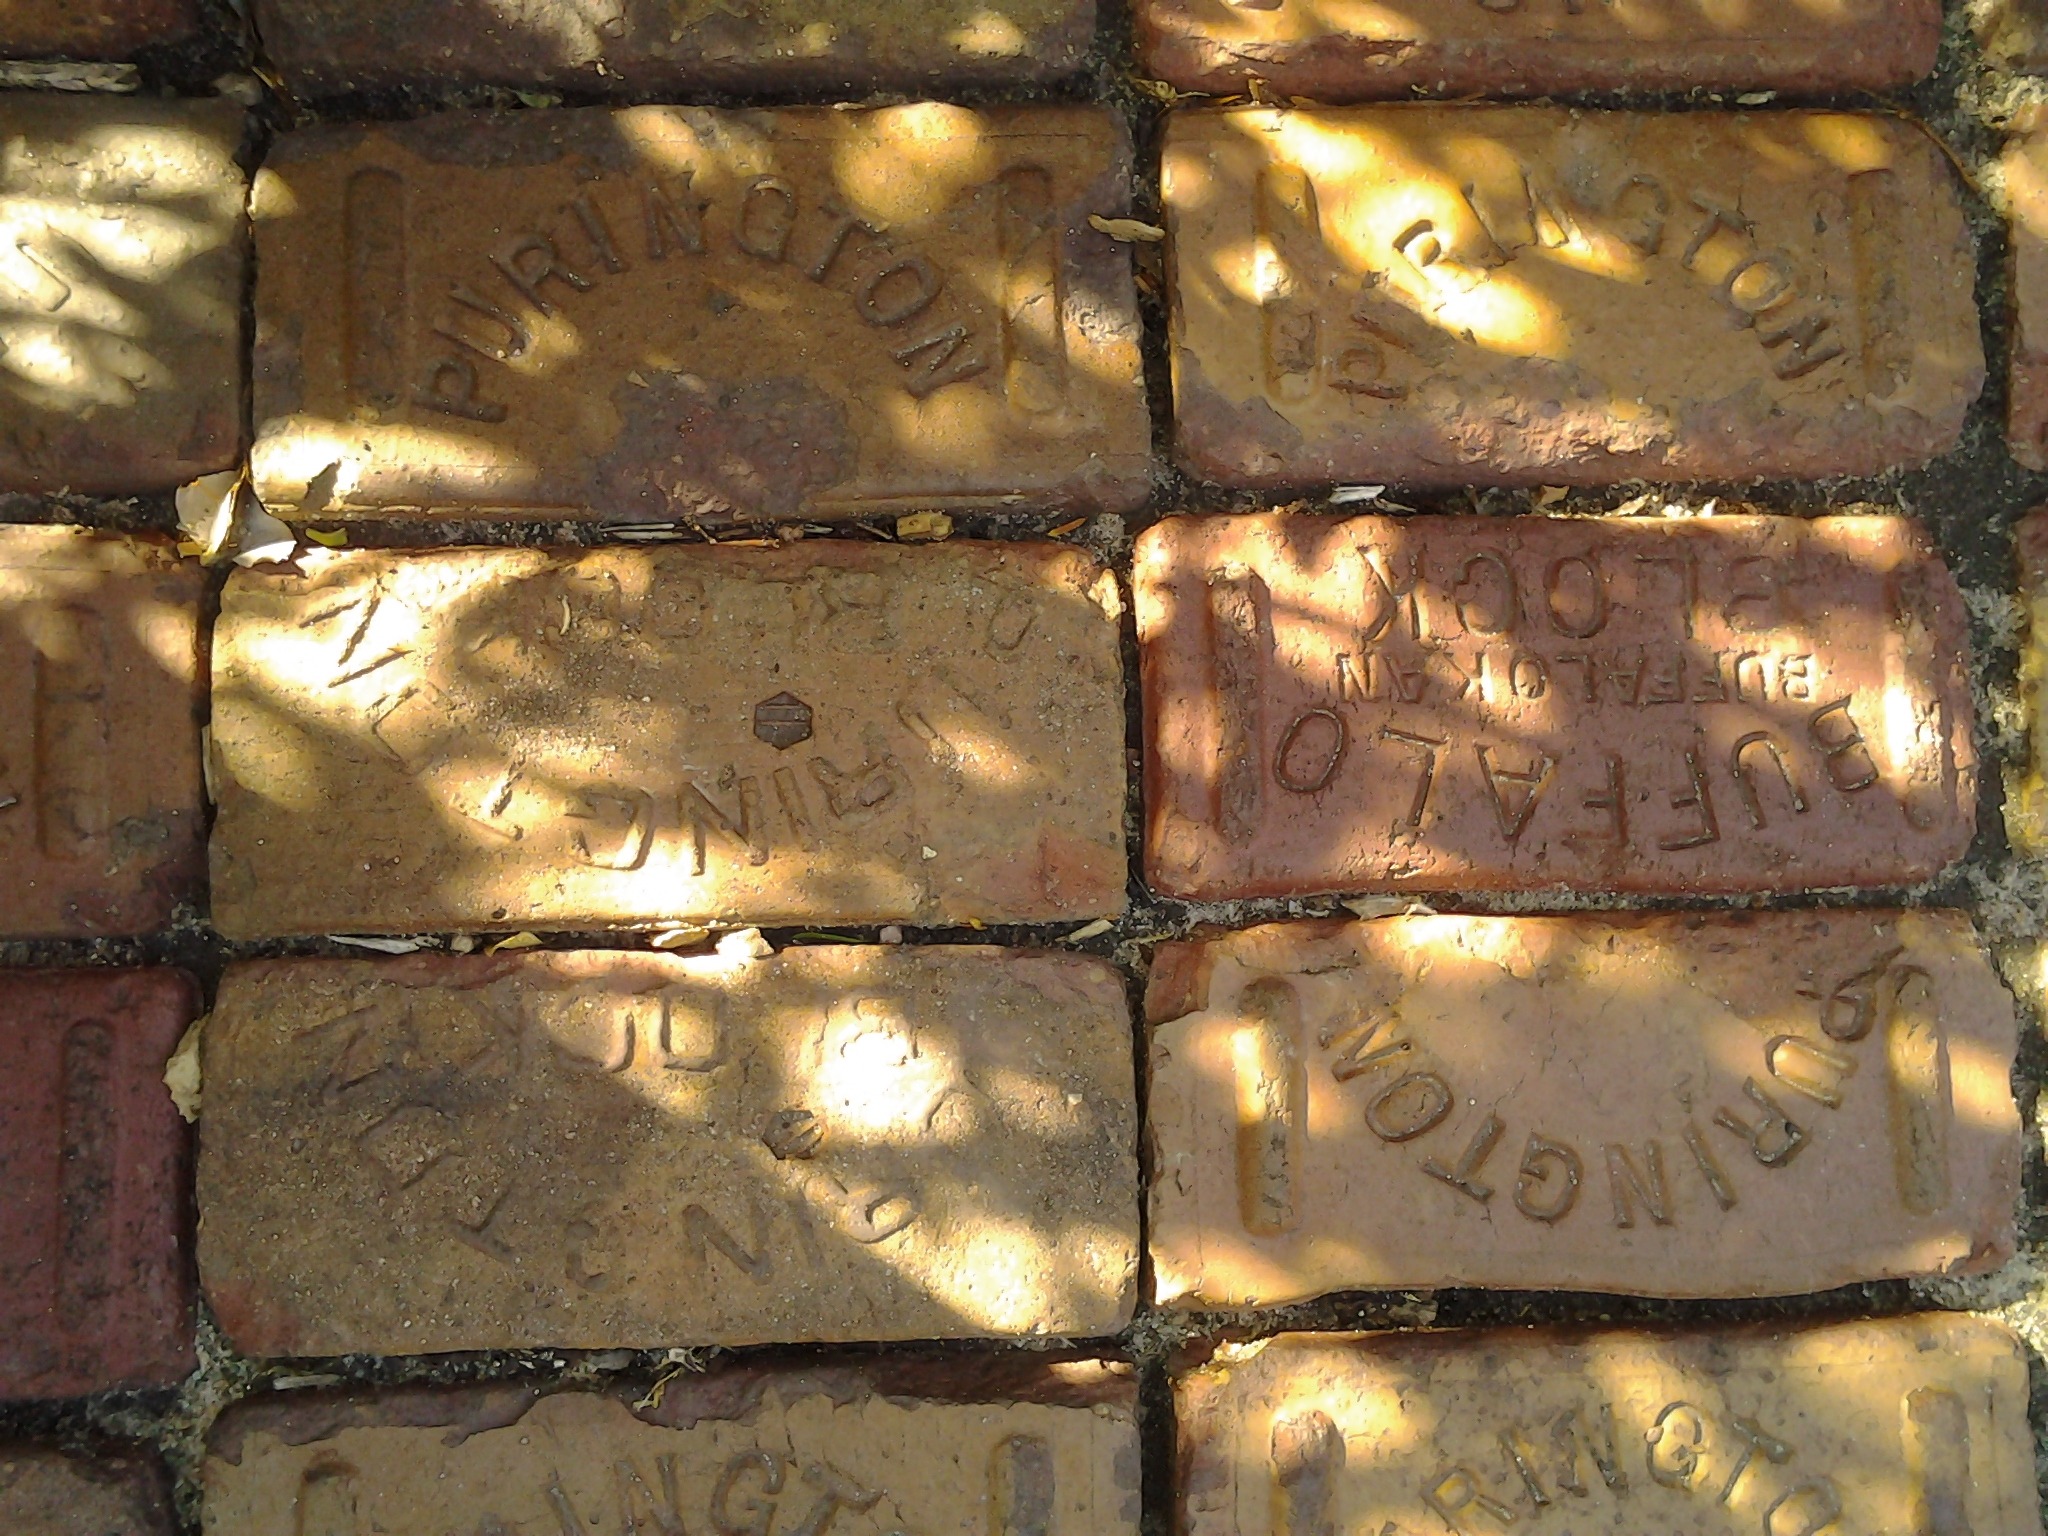
path, pathway, outdoor, wood, texture, sidewalk, wall, pavement, walkway, park, metal, material, memorial, bricks, way, footpath, paved, ancient history